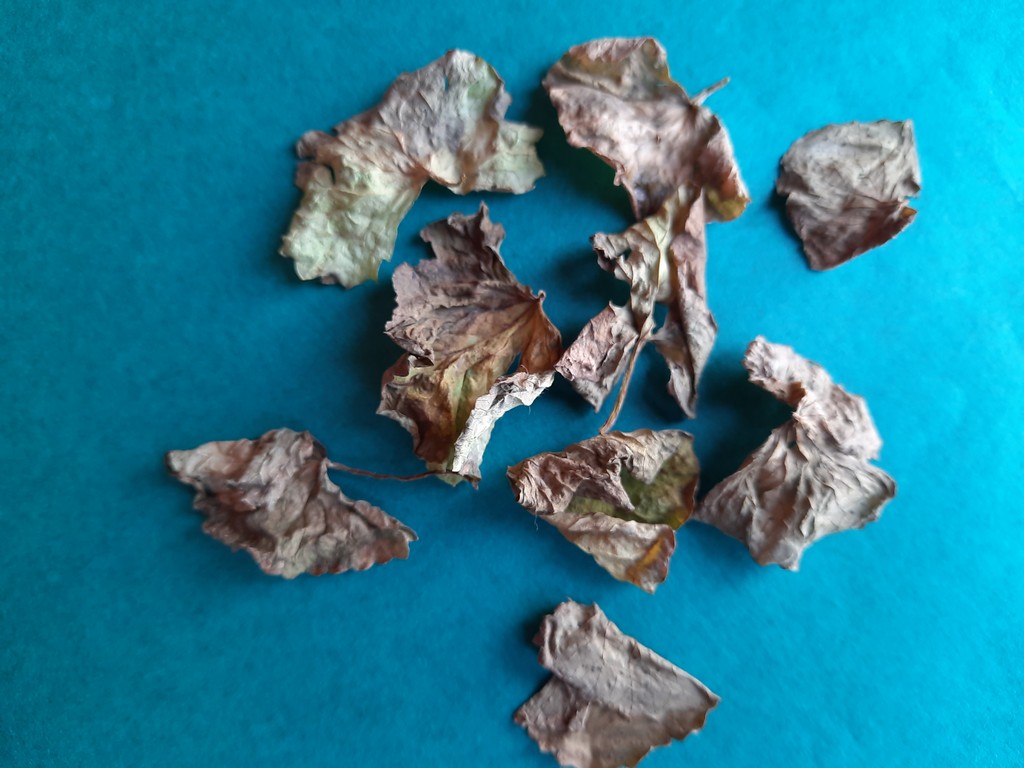
Label: Dried